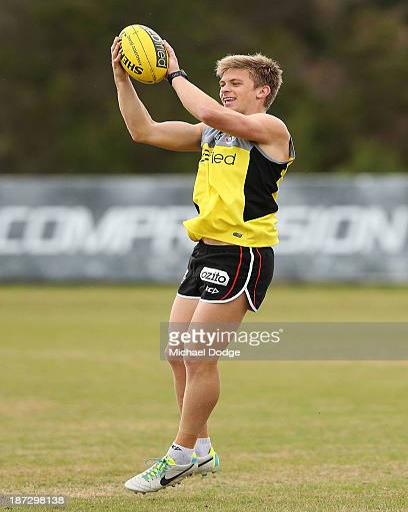
australian rules footballer marks the ball during a training session